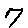
Label: 7